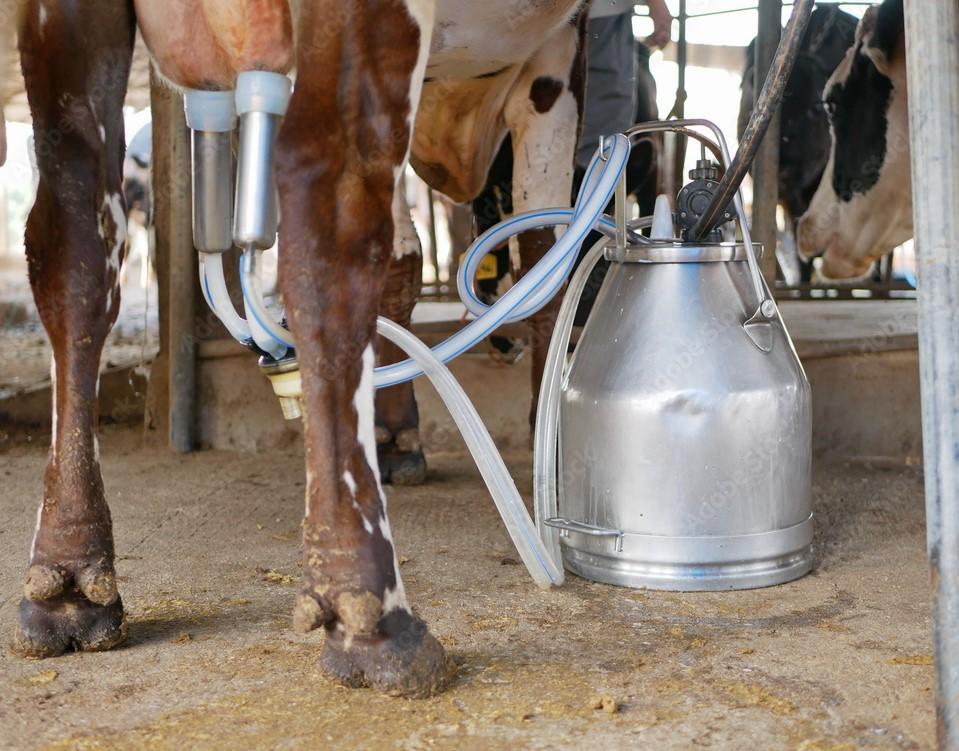
Kwenye zizi la ng'ombe. Ng'ombe amewekwa mashini spesheli kwenye matili ili kuvuta maziwa. Ng'ombe wengine wanaendelea kula chakula toka kwa sehemu walioekewa.